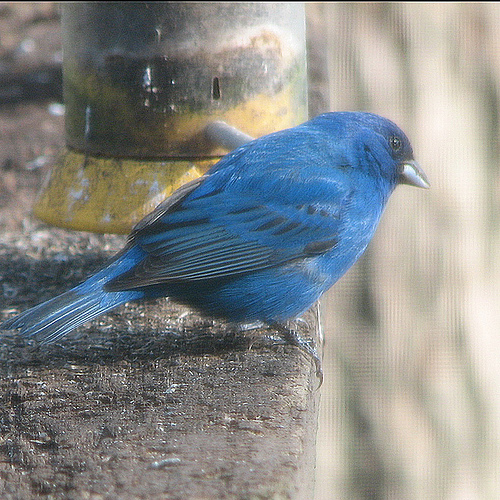
this little bird is almost completely blue with black primary and secondaries.
this is a blue bird with a small white pointed beak.
a plump mainly blue bird with some black on the head, wings and tail.
this small bird has short, pointed bill, a black eyering and blue wingbars, breast and belly.
this small all blue bird has a stocky black bill.
a small but stout blue bird with black wingtips and a short black bill.
this is a small blue bird with a thick, short pointed light gray beak
this bird has blue primaries, a blue crown, and a blue breast.
this small bird has all blue feathers and a small bill.
this small bird is bright blue, with grey wing primaries, tail, and forehead.
Species: Indigo Bunting